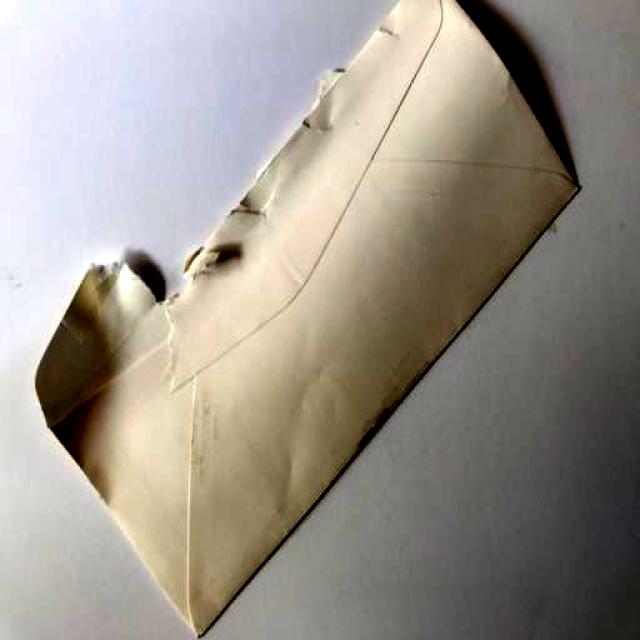
Label: Paper